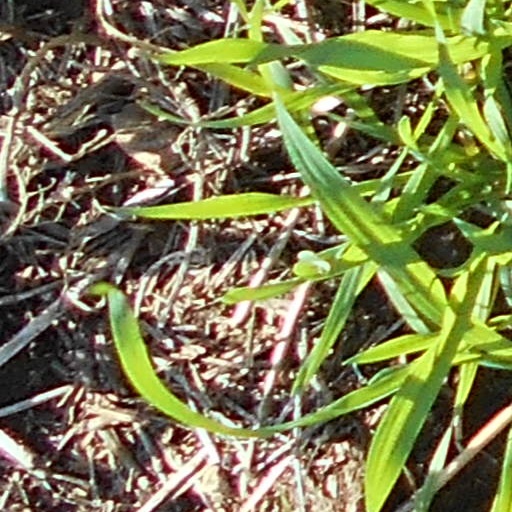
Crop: wheat